Bamboo (book)

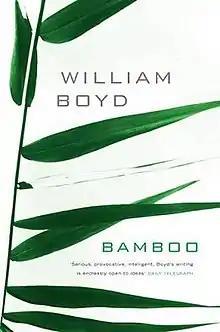
First edition (UK)

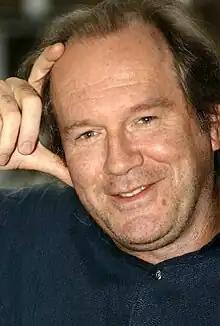
Boyd in 2009

Bamboo is a collection of non-fiction works by the Scottish writer William Boyd. It was published in the United Kingdom in 2005 by Hamish Hamilton. In the United States, a paperback version was published by Bloomsbury USA in 2007 as Bamboo: Essays and Criticism.